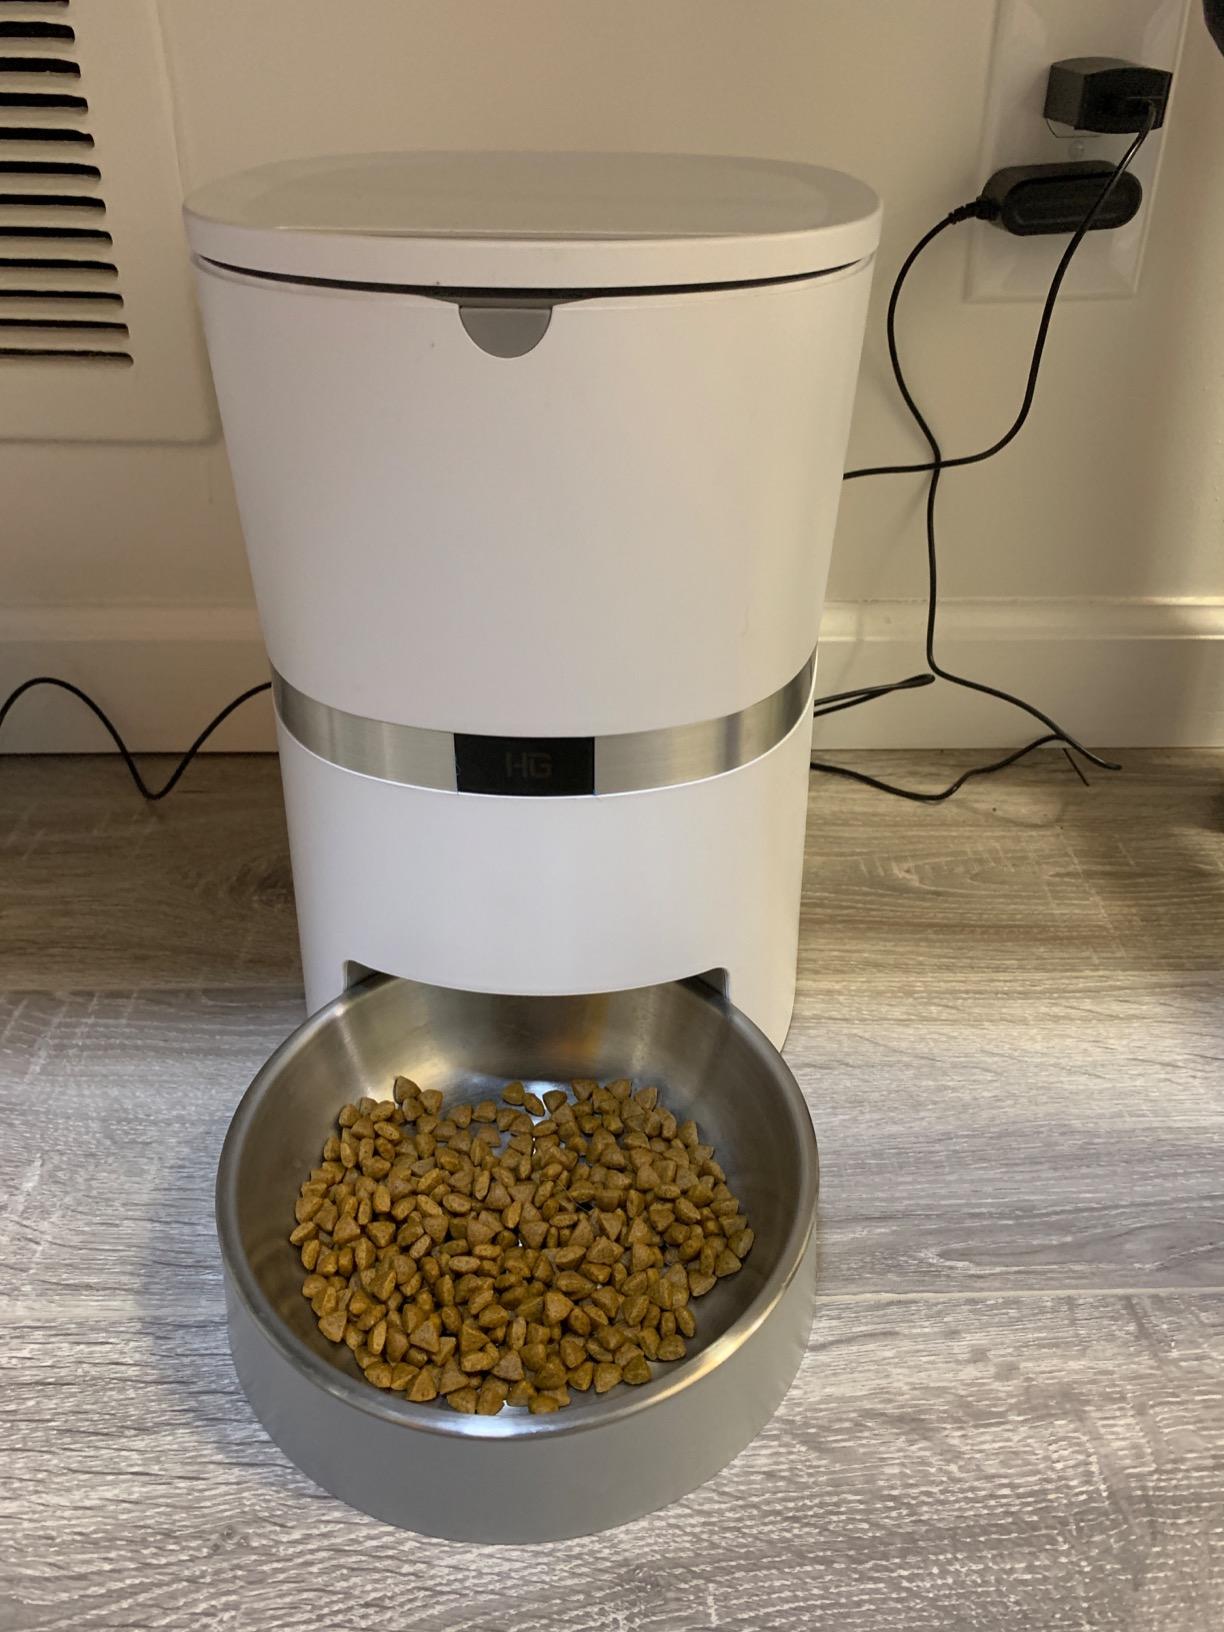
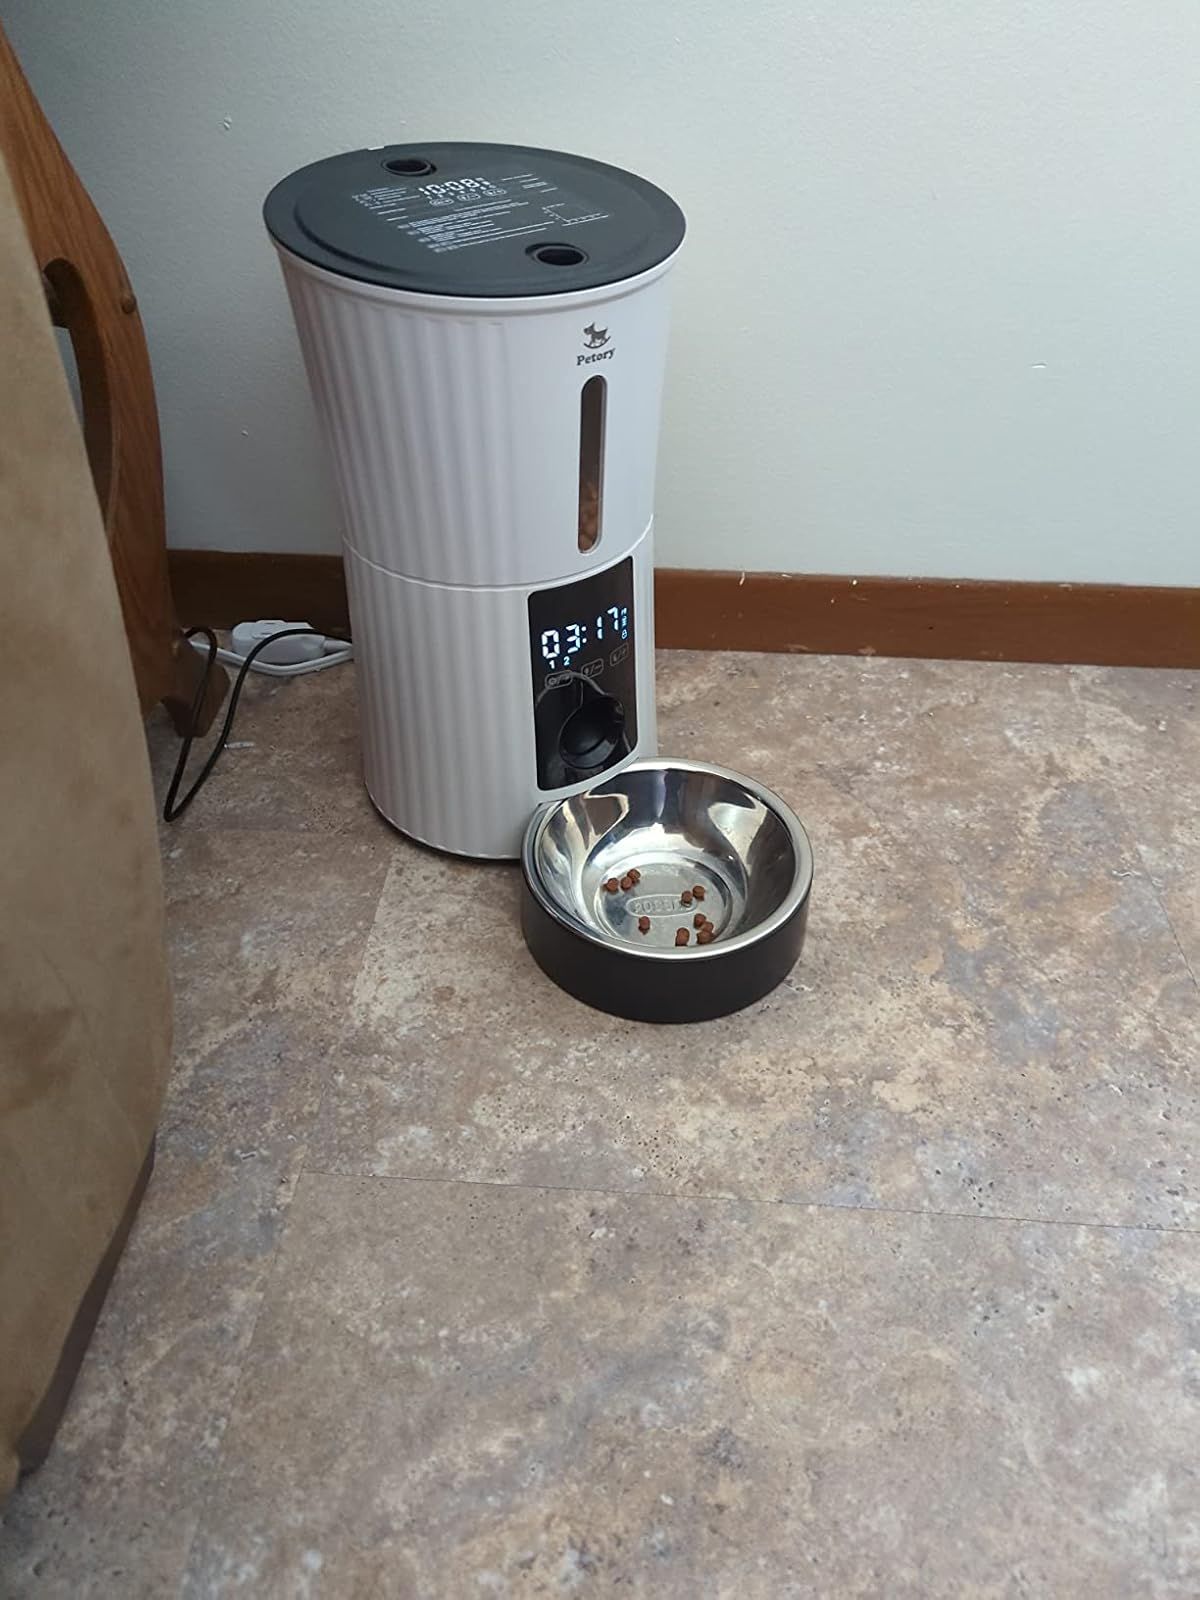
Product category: items_feeder
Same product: no